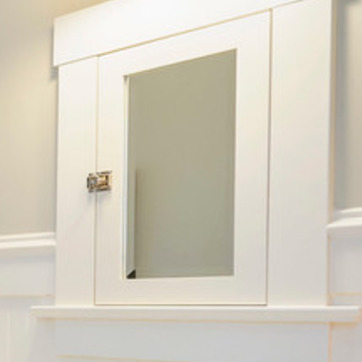
Material: mirror